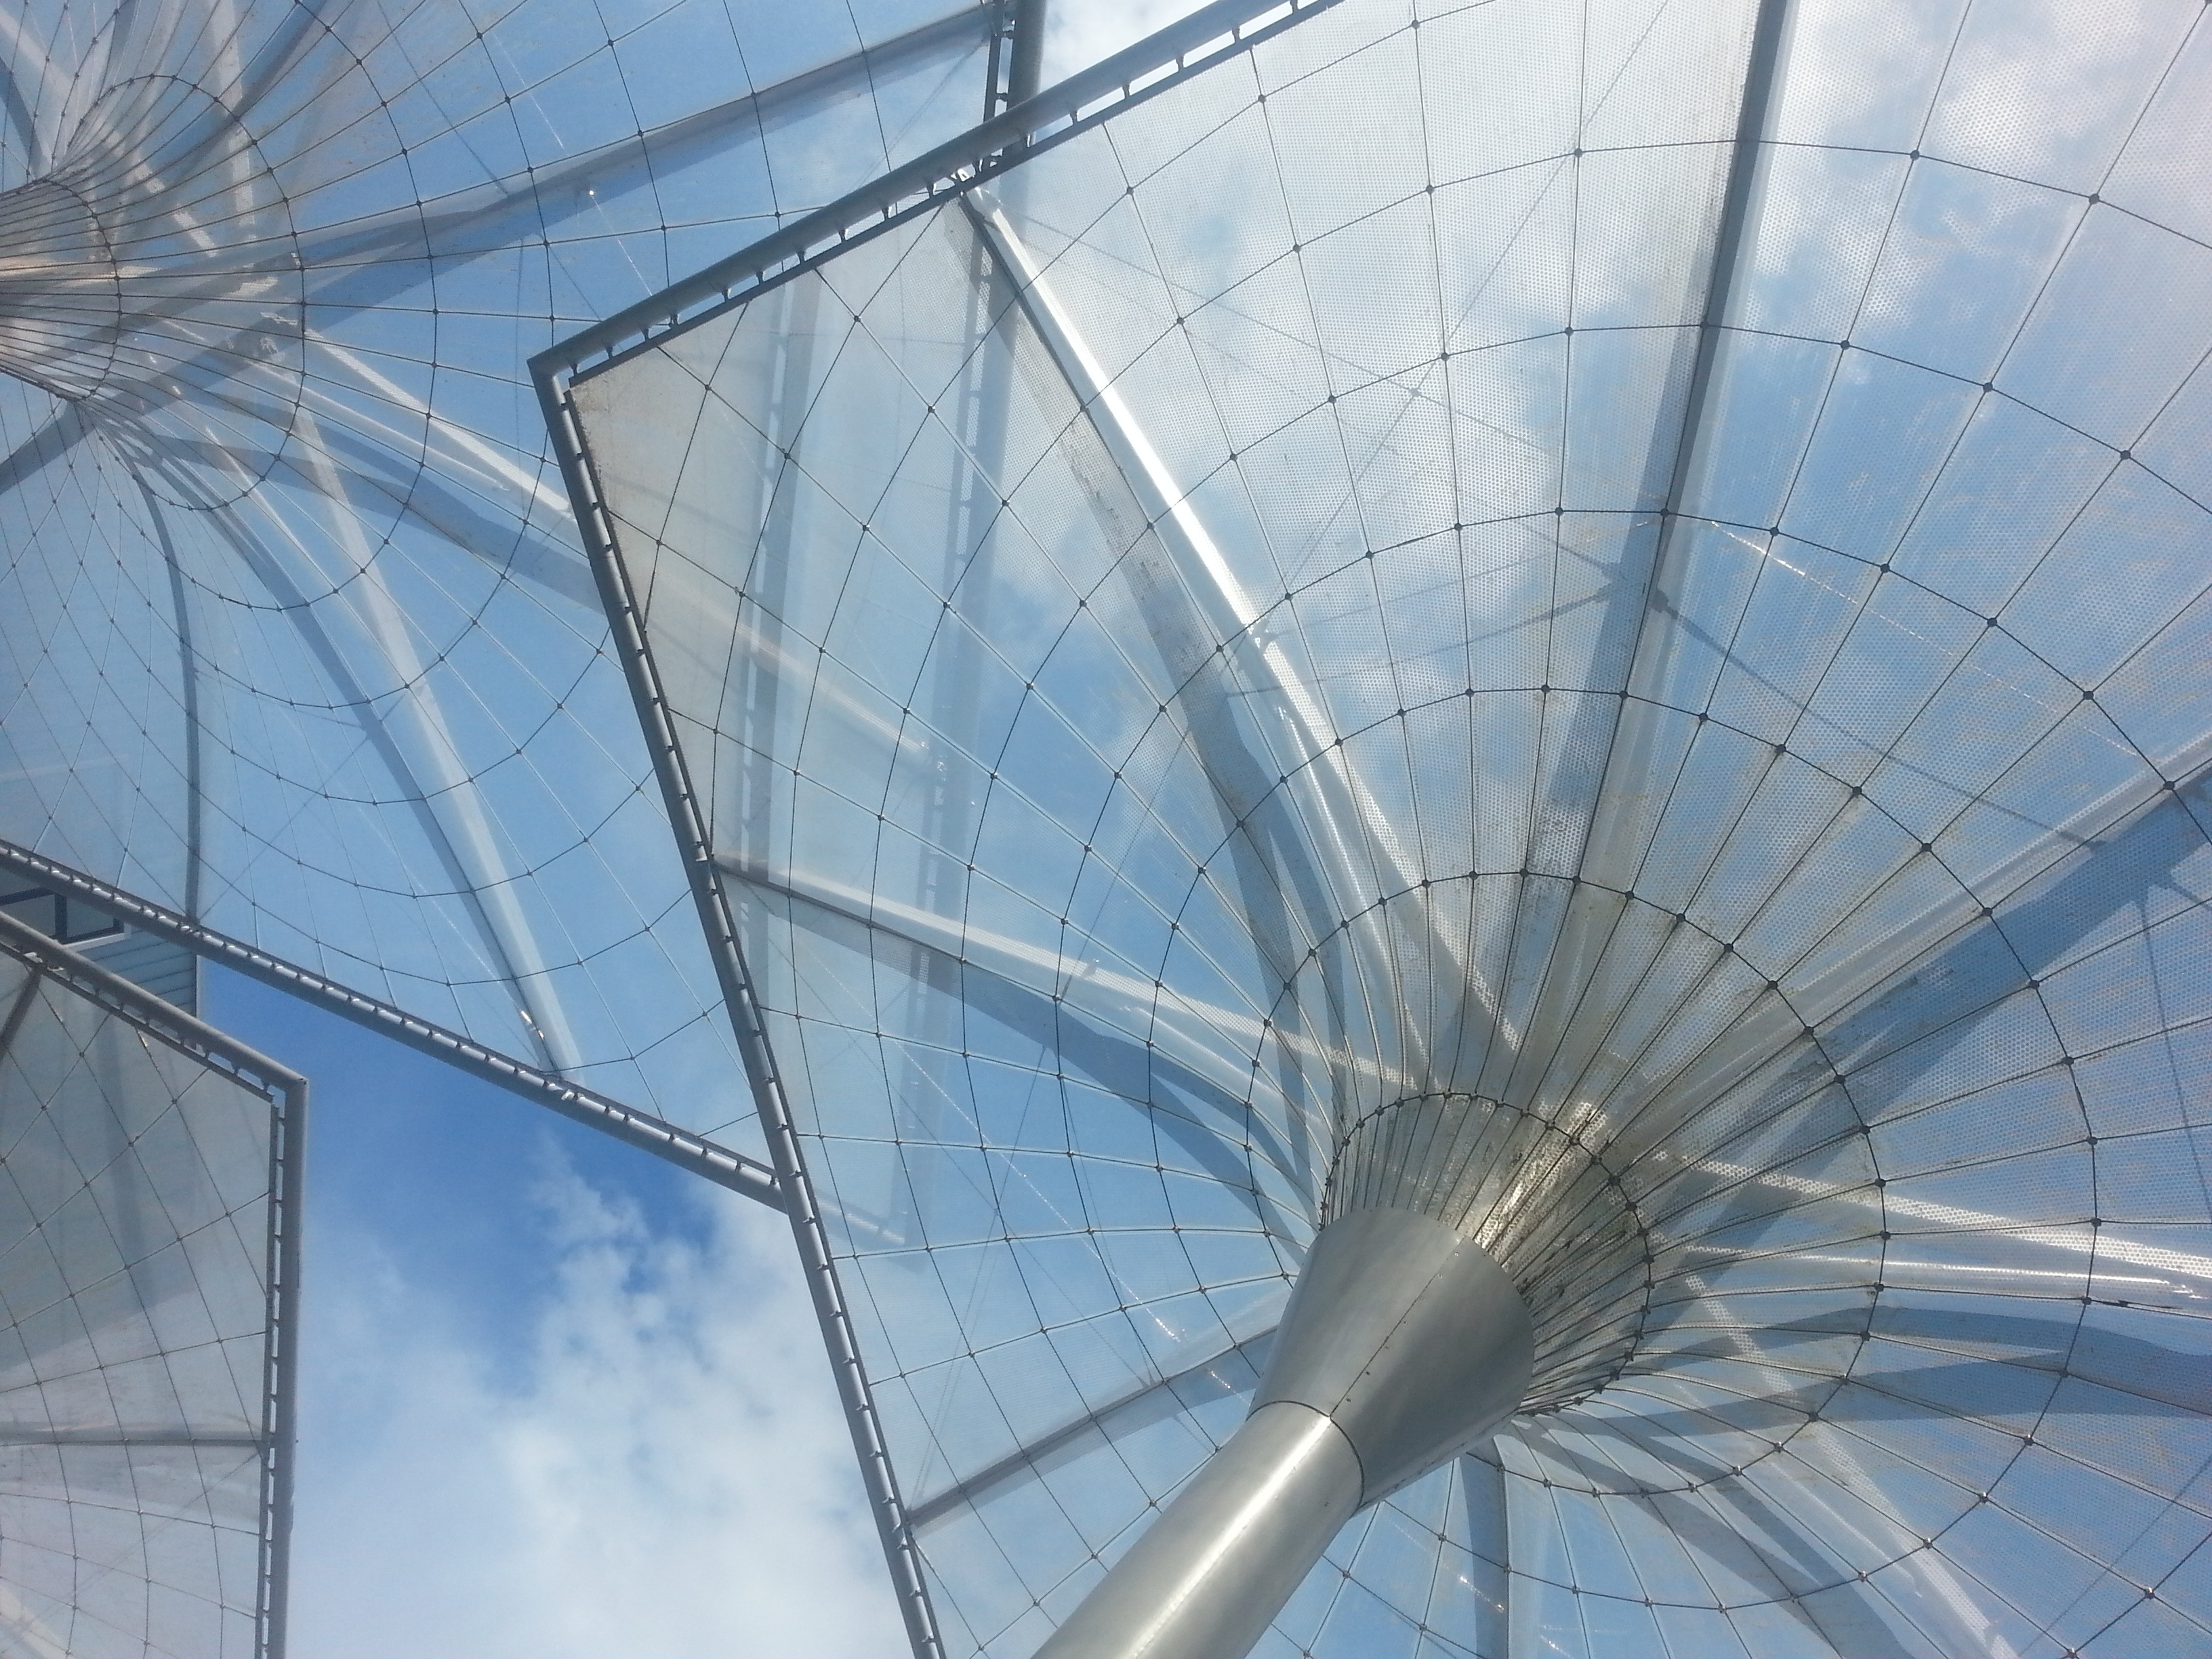
architecture, structure, sun, wind, roof, skyscraper, reflection, mast, facade, blue, electricity, modern, energy, tourist attraction, plexiglas, atmosphere of earth, electronics accessory, baluer sky